Nudibranch

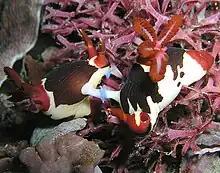
Mating behavior in "Nembrotha purpureolineata"

The name "nudibranch" is appropriate, since the dorids (infraclass Anthobranchia) breathe through a "naked gill" shaped into branchial plumes in a rosette on their backs. By contrast, on the back of the aeolids in the clade Cladobranchia, brightly coloured sets of protruding organs called cerata are present.